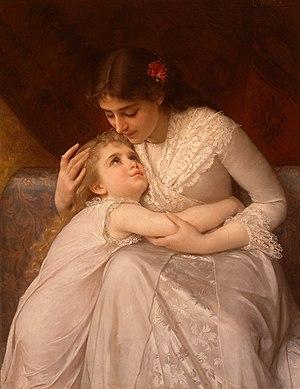
Pardon Maman